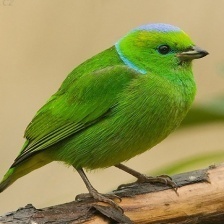
Species: GOLDEN CHLOROPHONIA
Scientific name: CHLOROPHONIA CALLOPHRYS